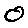
Label: 0